Mexican ceramics

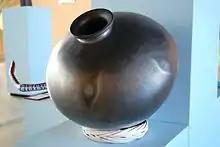
Barro negro cántaro jug at the Museo Estatal de Arte Popular de Oaxaca

Most pottery produced in central Mexico is fired at low temperatures (low-fire) and covered with a glaze made with lead and other minerals. This is because lead will fuse and produce a shine at a firing temperature of less than 800C, while alternatives require temperatures twice as high. The use of lead in these wares has produced health warning in both Mexico and the United States, with the risks being known as early as the late 19th century. Lead from the glaze tends to leach into foods after repeated use. Use of this type of ware has been linked to elevated blood levels in children in Mexico City, Oaxaca and other places and severely high levels in children of potters. The lead content is highest in Oaxacan pottery. This lead content has blocked most rurally produced ceramics from the United States market, where they could fetch much higher prices.